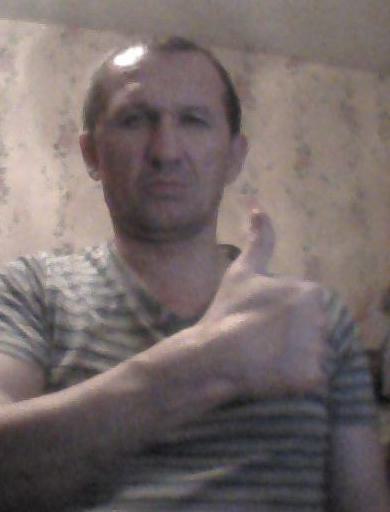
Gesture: like